Electrotyping

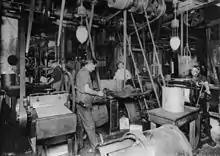
Photograph of a large workshop crowded with machinery. There are at least four men working there. There are belts coming down from the ceiling that drive the machinery. Two electric lighting fixtures are also hung from the ceiling.

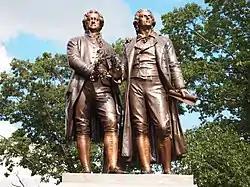
Photograph of a statue of Goethe and Schiller standing side by side, each looking forward. There are trees and blue sky visible behind the statue. The two figures are of nearly the same height. Goethe appears middle-aged; Schiller is noticeably younger. They are dressed in nineteenth century clothing. Goethe is wearing a knee-length formal coat, and Schiller is wearing a calf-length coat. Both men wear breeches. Goethe's left hand rests lightly on Schiller's shoulder; his right hand holds a laurel wreath near his waist. Schiller's right hand is nearly touching the wreath, which may suggest that Goethe is passing the wreath to Schiller. Schiller's left hand extends loosely below his waist, and grasps a rolled sheet of paper.

One of the first applications of electrotyping was in printing. Initially, electrotyping was used to make copper reproductions of engraved metal plates or wooden carvings, which were used to print artwork. The electrotypes could be incorporated along with movable type to compose the formes for printing. Jacobi published his first account of electrotyping in October 1838. In 1839, electrotyping was used by Russian printers for government documents; the Russian Czar Nicholas I had immediately become an enthusiastic supporter and patron of the technology. In England, the first use of electrotyping for printing appeared in the "London Journal" of April 1840, and other English examples are known from later in that year. The image to the right shows one of the earliest uses of electrotyping in the United States; it is a comparison done by Joseph Alexander Adams in 1841 of the printed image prepared directly from a wood carving and of the image printed from a copper electrotype copy. Electrotyped copper plates could be formed into cylinders, which was valuable for use in magazine and newspaper printing.